Free Library and Reading Room–Williamstown Memorial Library

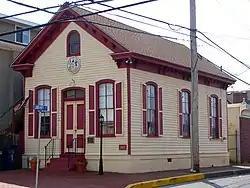

Free Library and Reading Room–Williamstown Memorial Library is located in the Williamstown section of Monroe Township, in Gloucester County, New Jersey, United States. The library was built in 1878 and was added to the National Register of Historic Places on October 1, 1987.